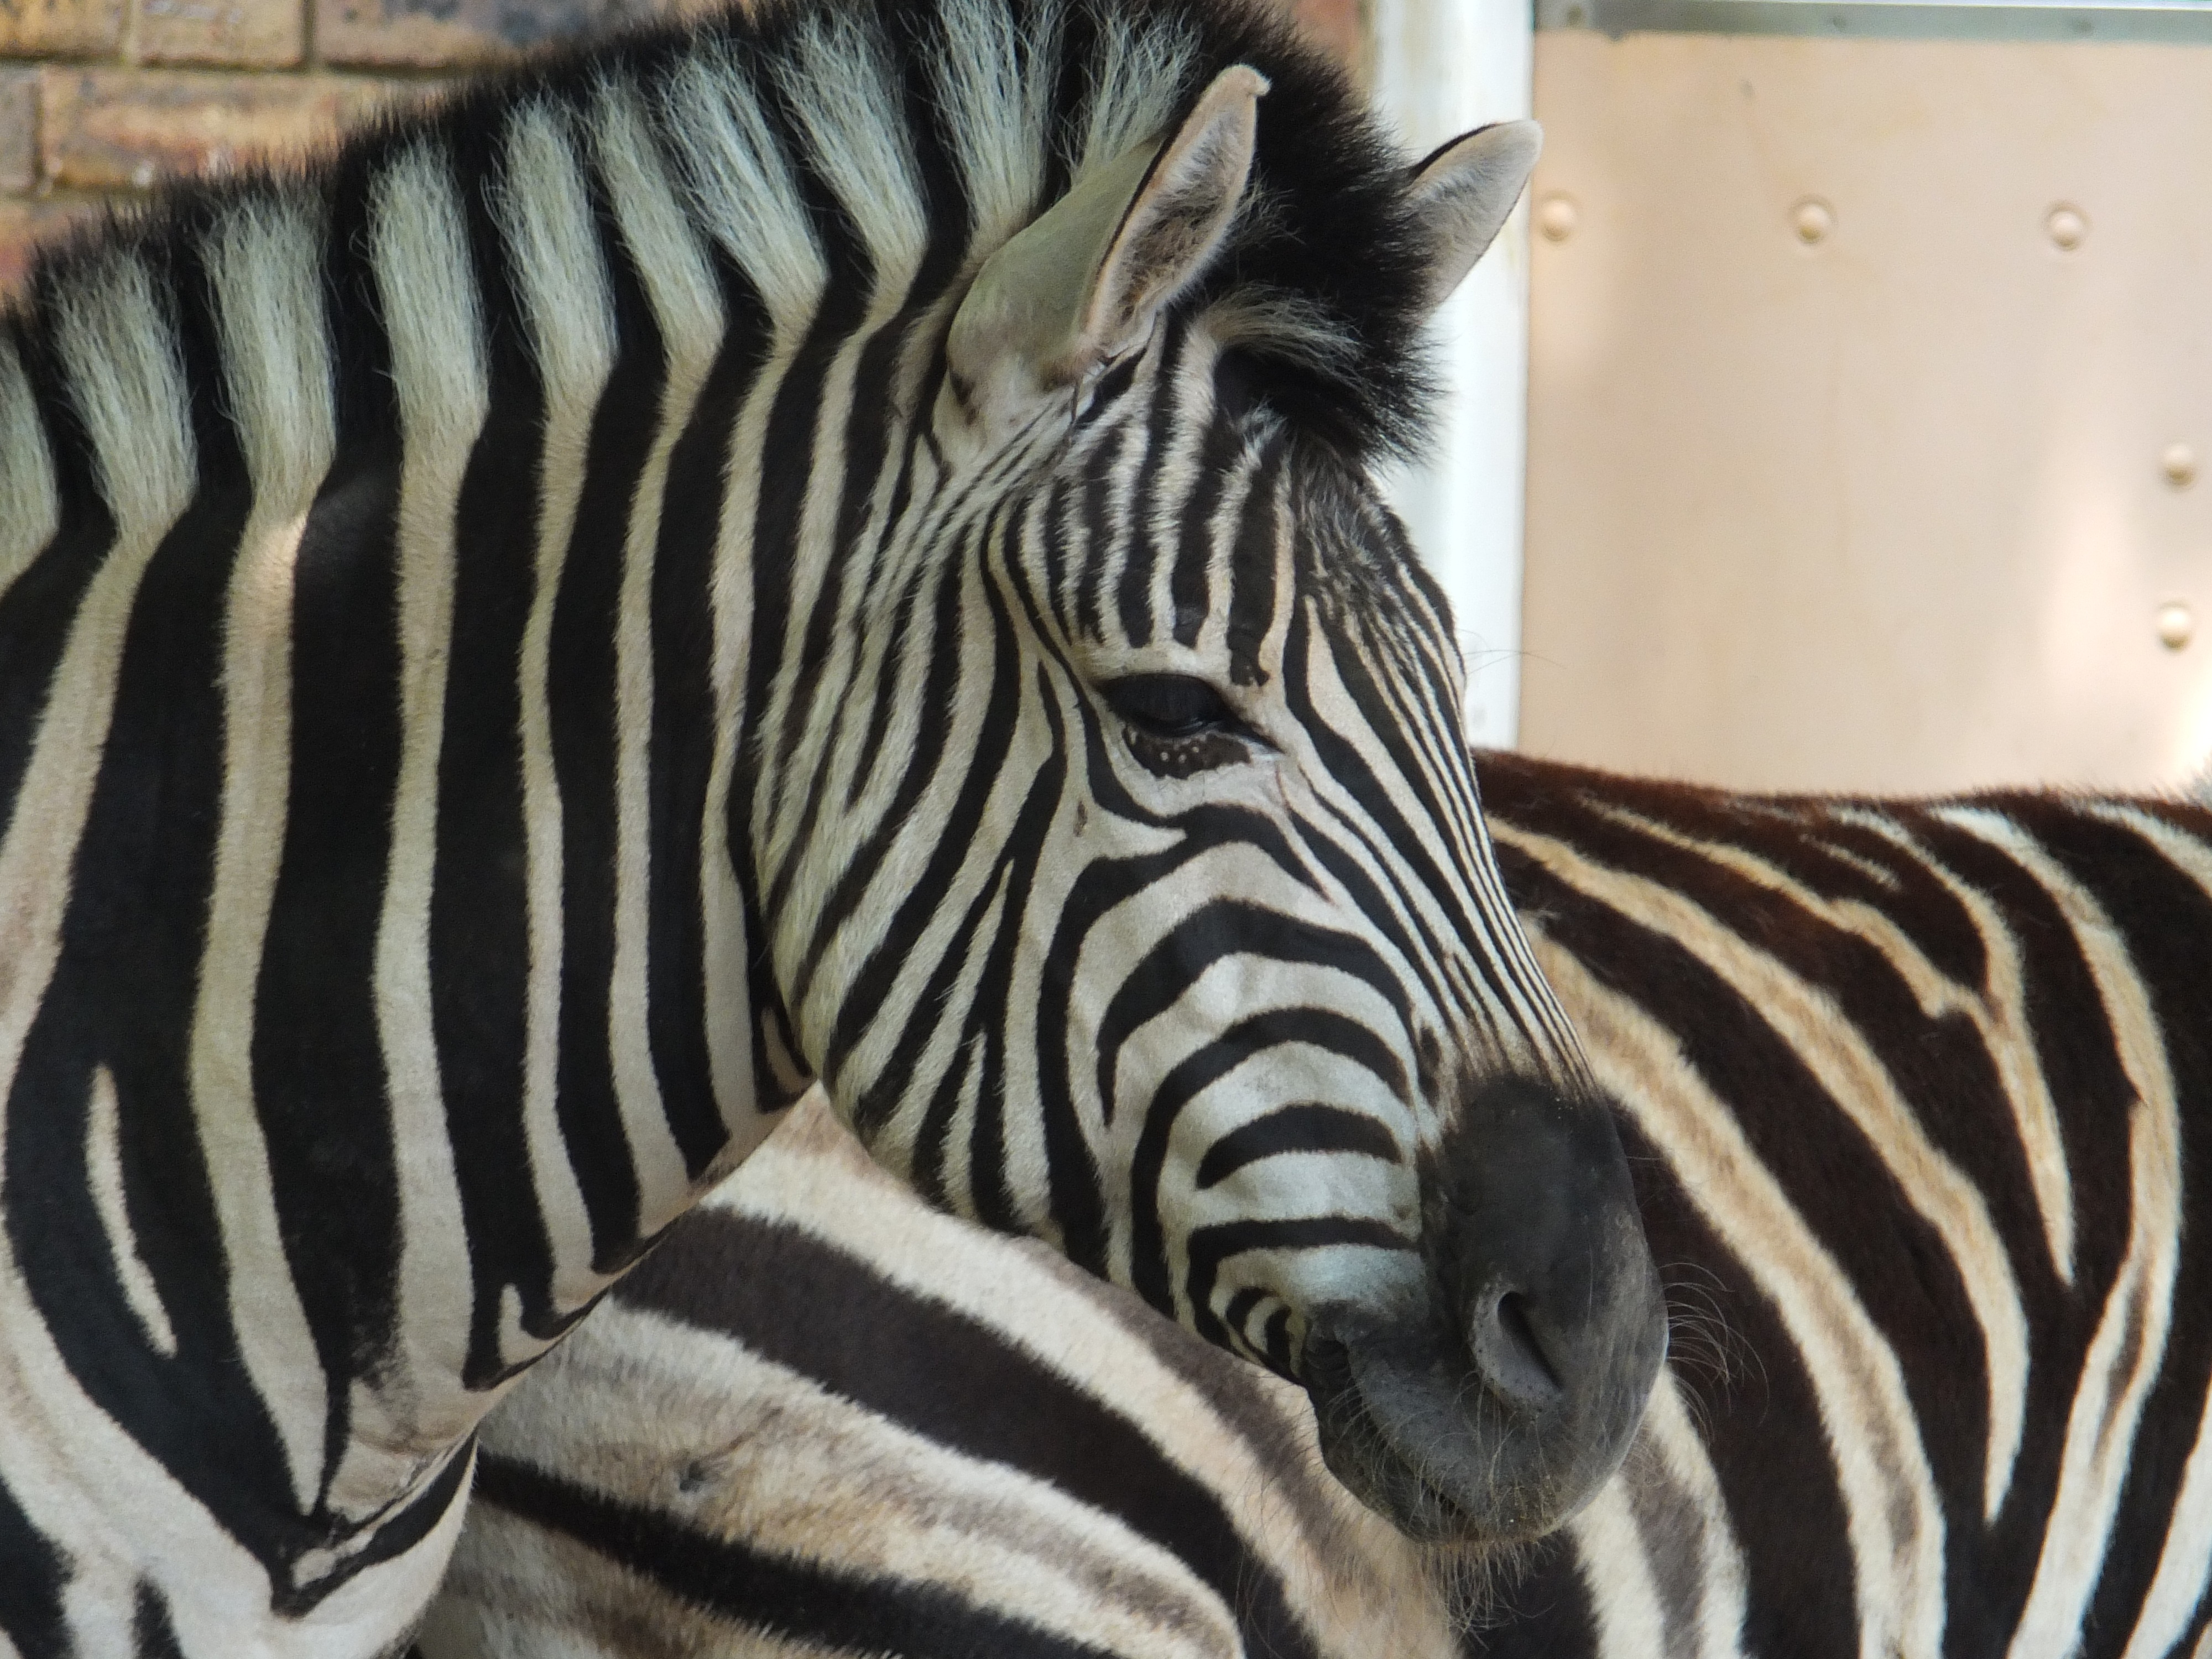
nature, wildlife, zoo, horse, mammal, fauna, zebra, animals, vertebrate, african, horse like mammal